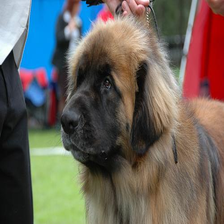
Species: dog
Breed: leonberger